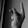
ASL letter: K